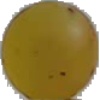
Label: Grape White 3